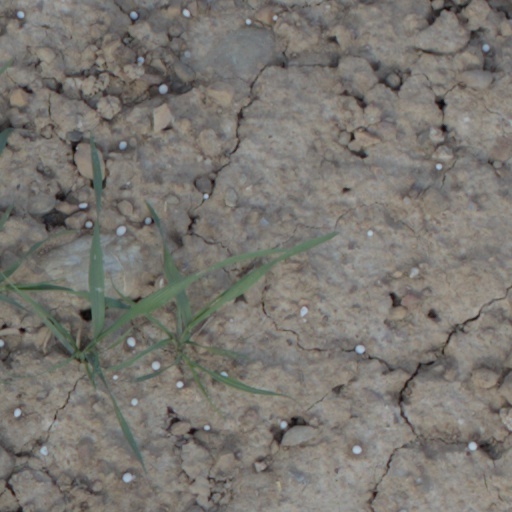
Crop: wheat